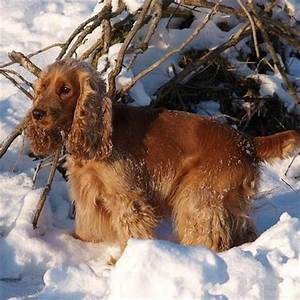
Label: dog